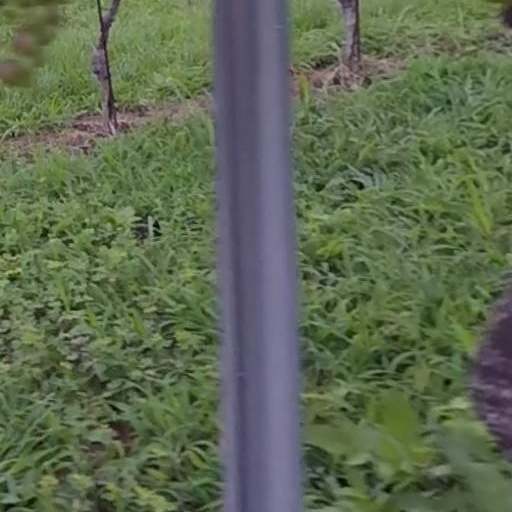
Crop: grape